Gerry Hemingway

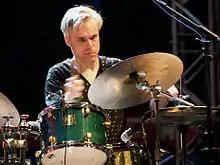
Gerry Hemingway, Moers Festival 2007

Hemingway was a member of the Anthony Braxton quartet from 1983 to 1994. He has also performed with Ernst Reijseger, Anthony Davis, Earl Howard, Leo Smith, George E. Lewis, Ray Anderson, Mark Helias, Reggie Workman, Michael Moore, Oliver Lake, Marilyn Crispell, Christy Doran, John Wolf Brennan, Don Byron, Cecil Taylor, and Cuong Vu.